Disciples of Ramakrishna

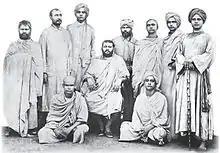
Alambazar Math, 1896 (farewell to Swami Abhedananda leaving for the US) (from left) standing: Swami Adbhutananda, Swami Yogananda, Swami Abhedananda, Swami Trigunatitananda, Swami Turiyananda, Swami Nirmalananda, and Swami Niranjanananda(The Senior); sitting: Swami Subodhananda, Swami Brahmananda (on chair), and Swami Akhandananda

Ramakrishna Paramhansa Deva had sixteen direct disciples (other than Swami Vivekananda) who became monks of the Ramakrishna Order; they are often considered his apostles. In the Ramakrishna-Vivekananda movement, the apostles have played an important role. Apart from Swami Vivekananda, the direct disciples or apostles of Ramakrishna were as follows.